SM U-2 (Austria-Hungary)

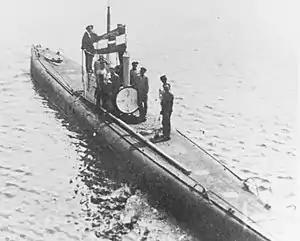
A submarine floats on the surface with its crew standing on the deck and conning tower. The naval ensign of Austria-Hungary can be seen flying from the submarine's conning tower and the main entry hatch of the ship is open.

"U-2" was laid down on 18 July 1907 at the navy yard (German: "Seearsenal") at Pola. Construction on the submarine was delayed by the need to import the American-made engines. As the second ship of her class, "U-2" was launched on 3 April 1909.